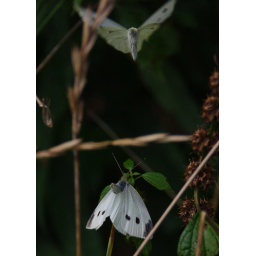
European Cabbage Butterflies [Pieris rapae] preparing to mate. The male is fluttering above and the female is perched below. K7__4384c